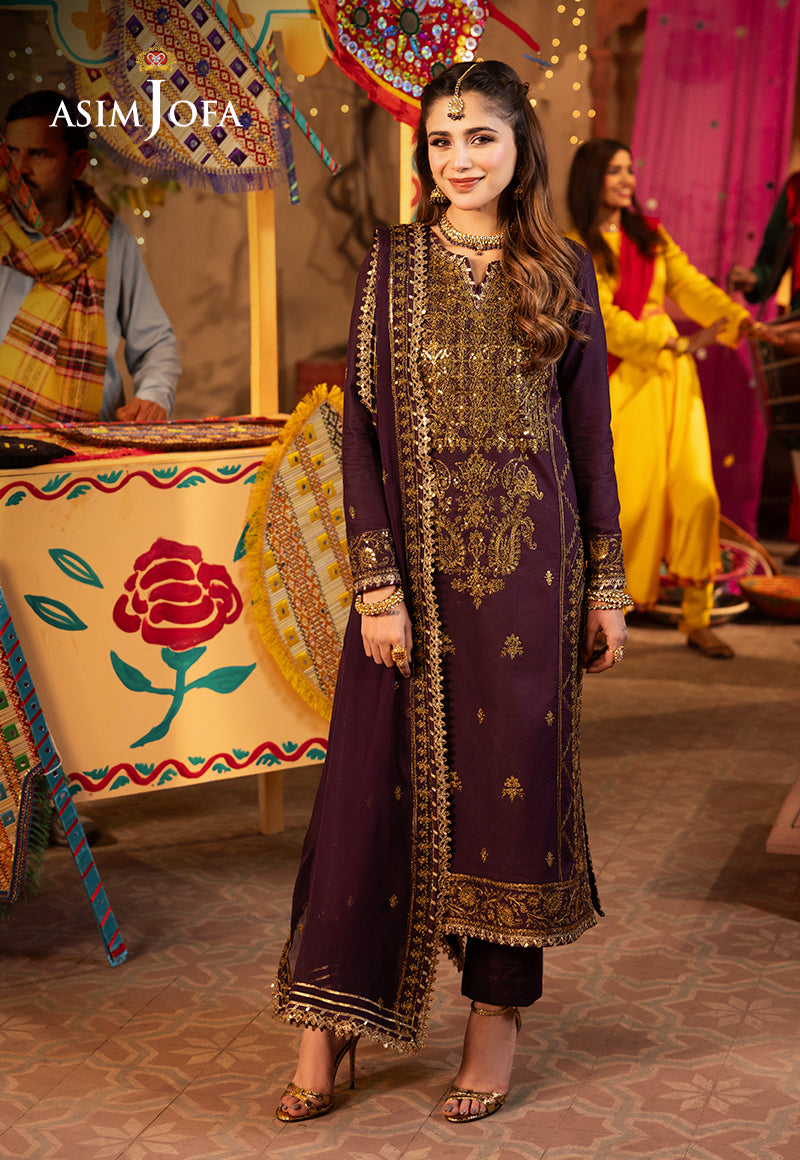
purple embroidered salwar suit